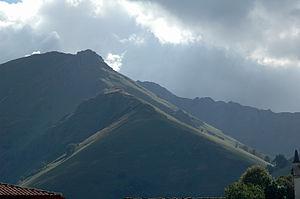
Saint-Étienne-de-Baïgorry est une commune française située dans le département des Pyrénées-Atlantiques, en région Nouvelle-Aquitaine.
L'Iparla est un sommet des Pyrénées au Pays basque, sur la frontière franco-espagnole culminant à 1 049 m au-dessus de Bidarray, entre les Pyrénées-Atlantiques et la province de Navarre. C'est le premier sommet français de plus de 1 000 mètres en venant de l'océan Atlantique.